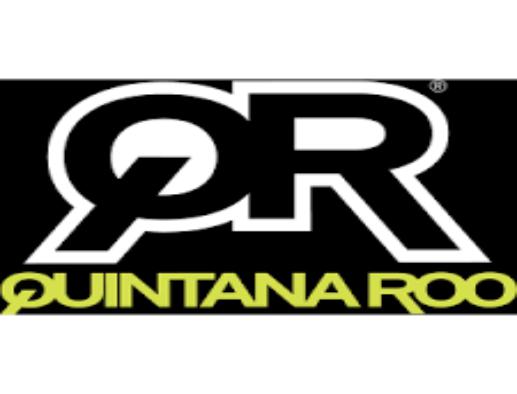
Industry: Transportation